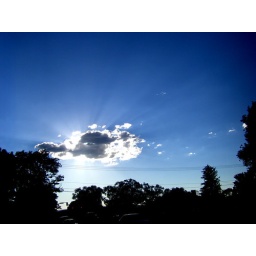
a lovely clear sky in cedar city, utah.